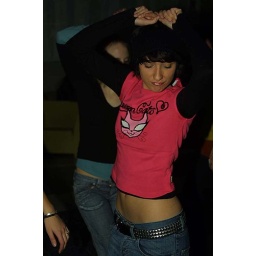
cat girl in trance